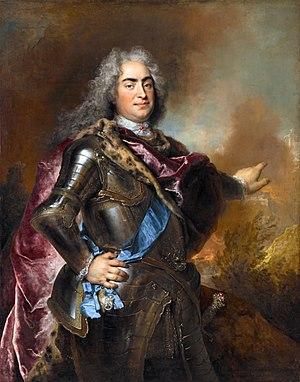
L'armée saxonne est celle du duché de Saxe devenu en 1356 l'Électorat de Saxe dans le Saint-Empire. Du XVIᵉ au début du XIXᵉ siècle, elle prend part aux guerres de princes allemands contre les tentatives hégémoniques de la monarchie de Habsbourg, de la France, de la Suède et de la Prusse. Elle participe aux guerres de la Révolution et de l'Empire. En 1806, lors de la dissolution du Saint-Empire, l'Électorat devient le royaume de Saxe, membre de la confédération du Rhin puis, en 1815, de la confédération germanique. L'armée saxonne prend part à la guerre austro-prussienne de 1866 puis à la guerre franco-allemande de 1870-1871 après laquelle elle est intégrée à l'armée impériale allemande tout en conservant des institutions militaires distinctes.